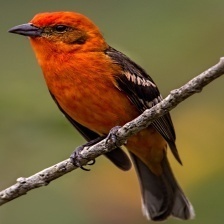
Species: FLAME TANAGER
Scientific name: PIRANGA BIDENTATA